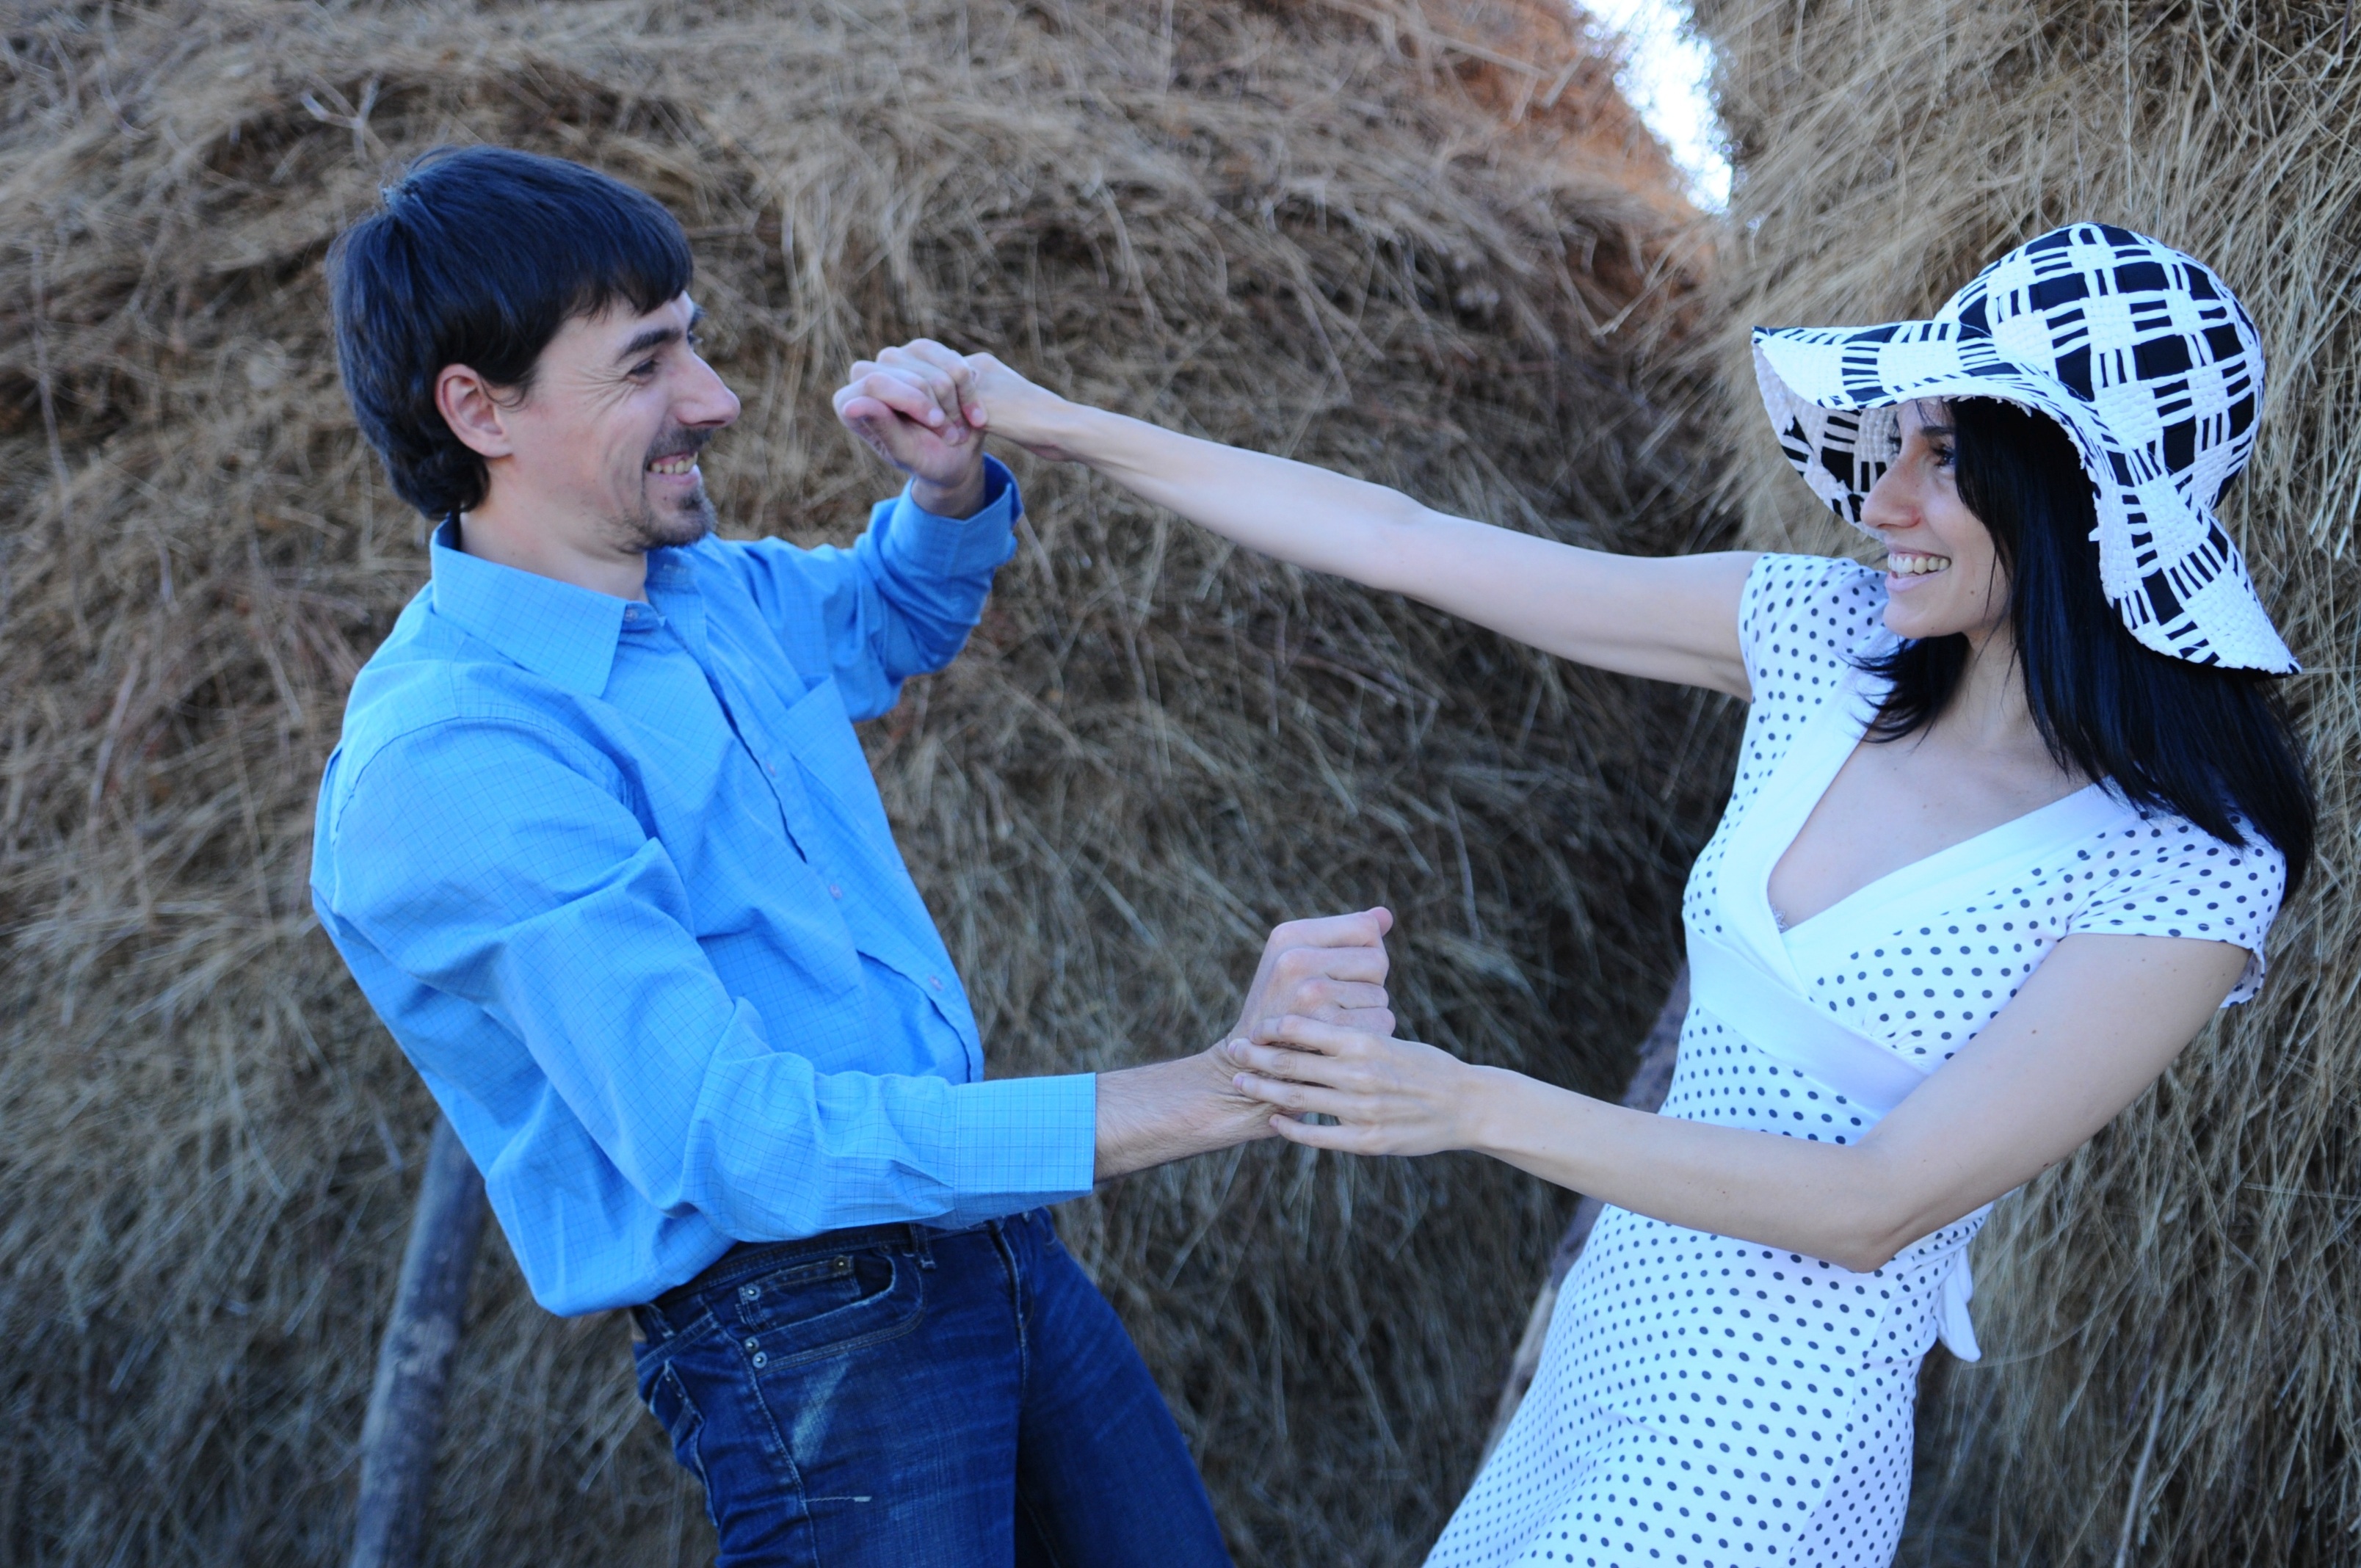
man, people, girl, woman, photography, male, female, jeans, spring, hat, blue, playing, haystack, white dress, photo shoot, blue shirt